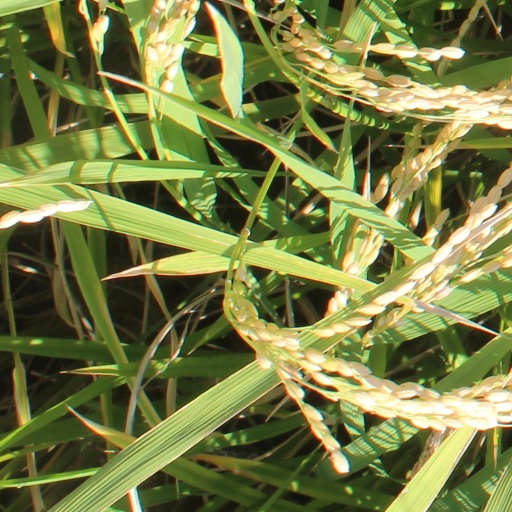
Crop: rice